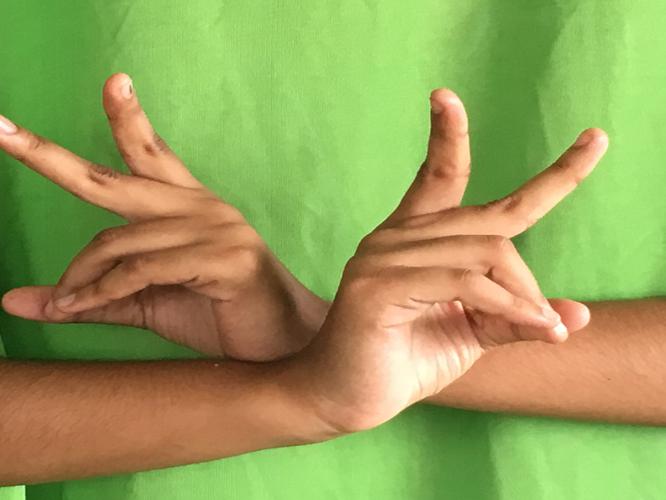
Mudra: Kartariswastika
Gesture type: double_hand